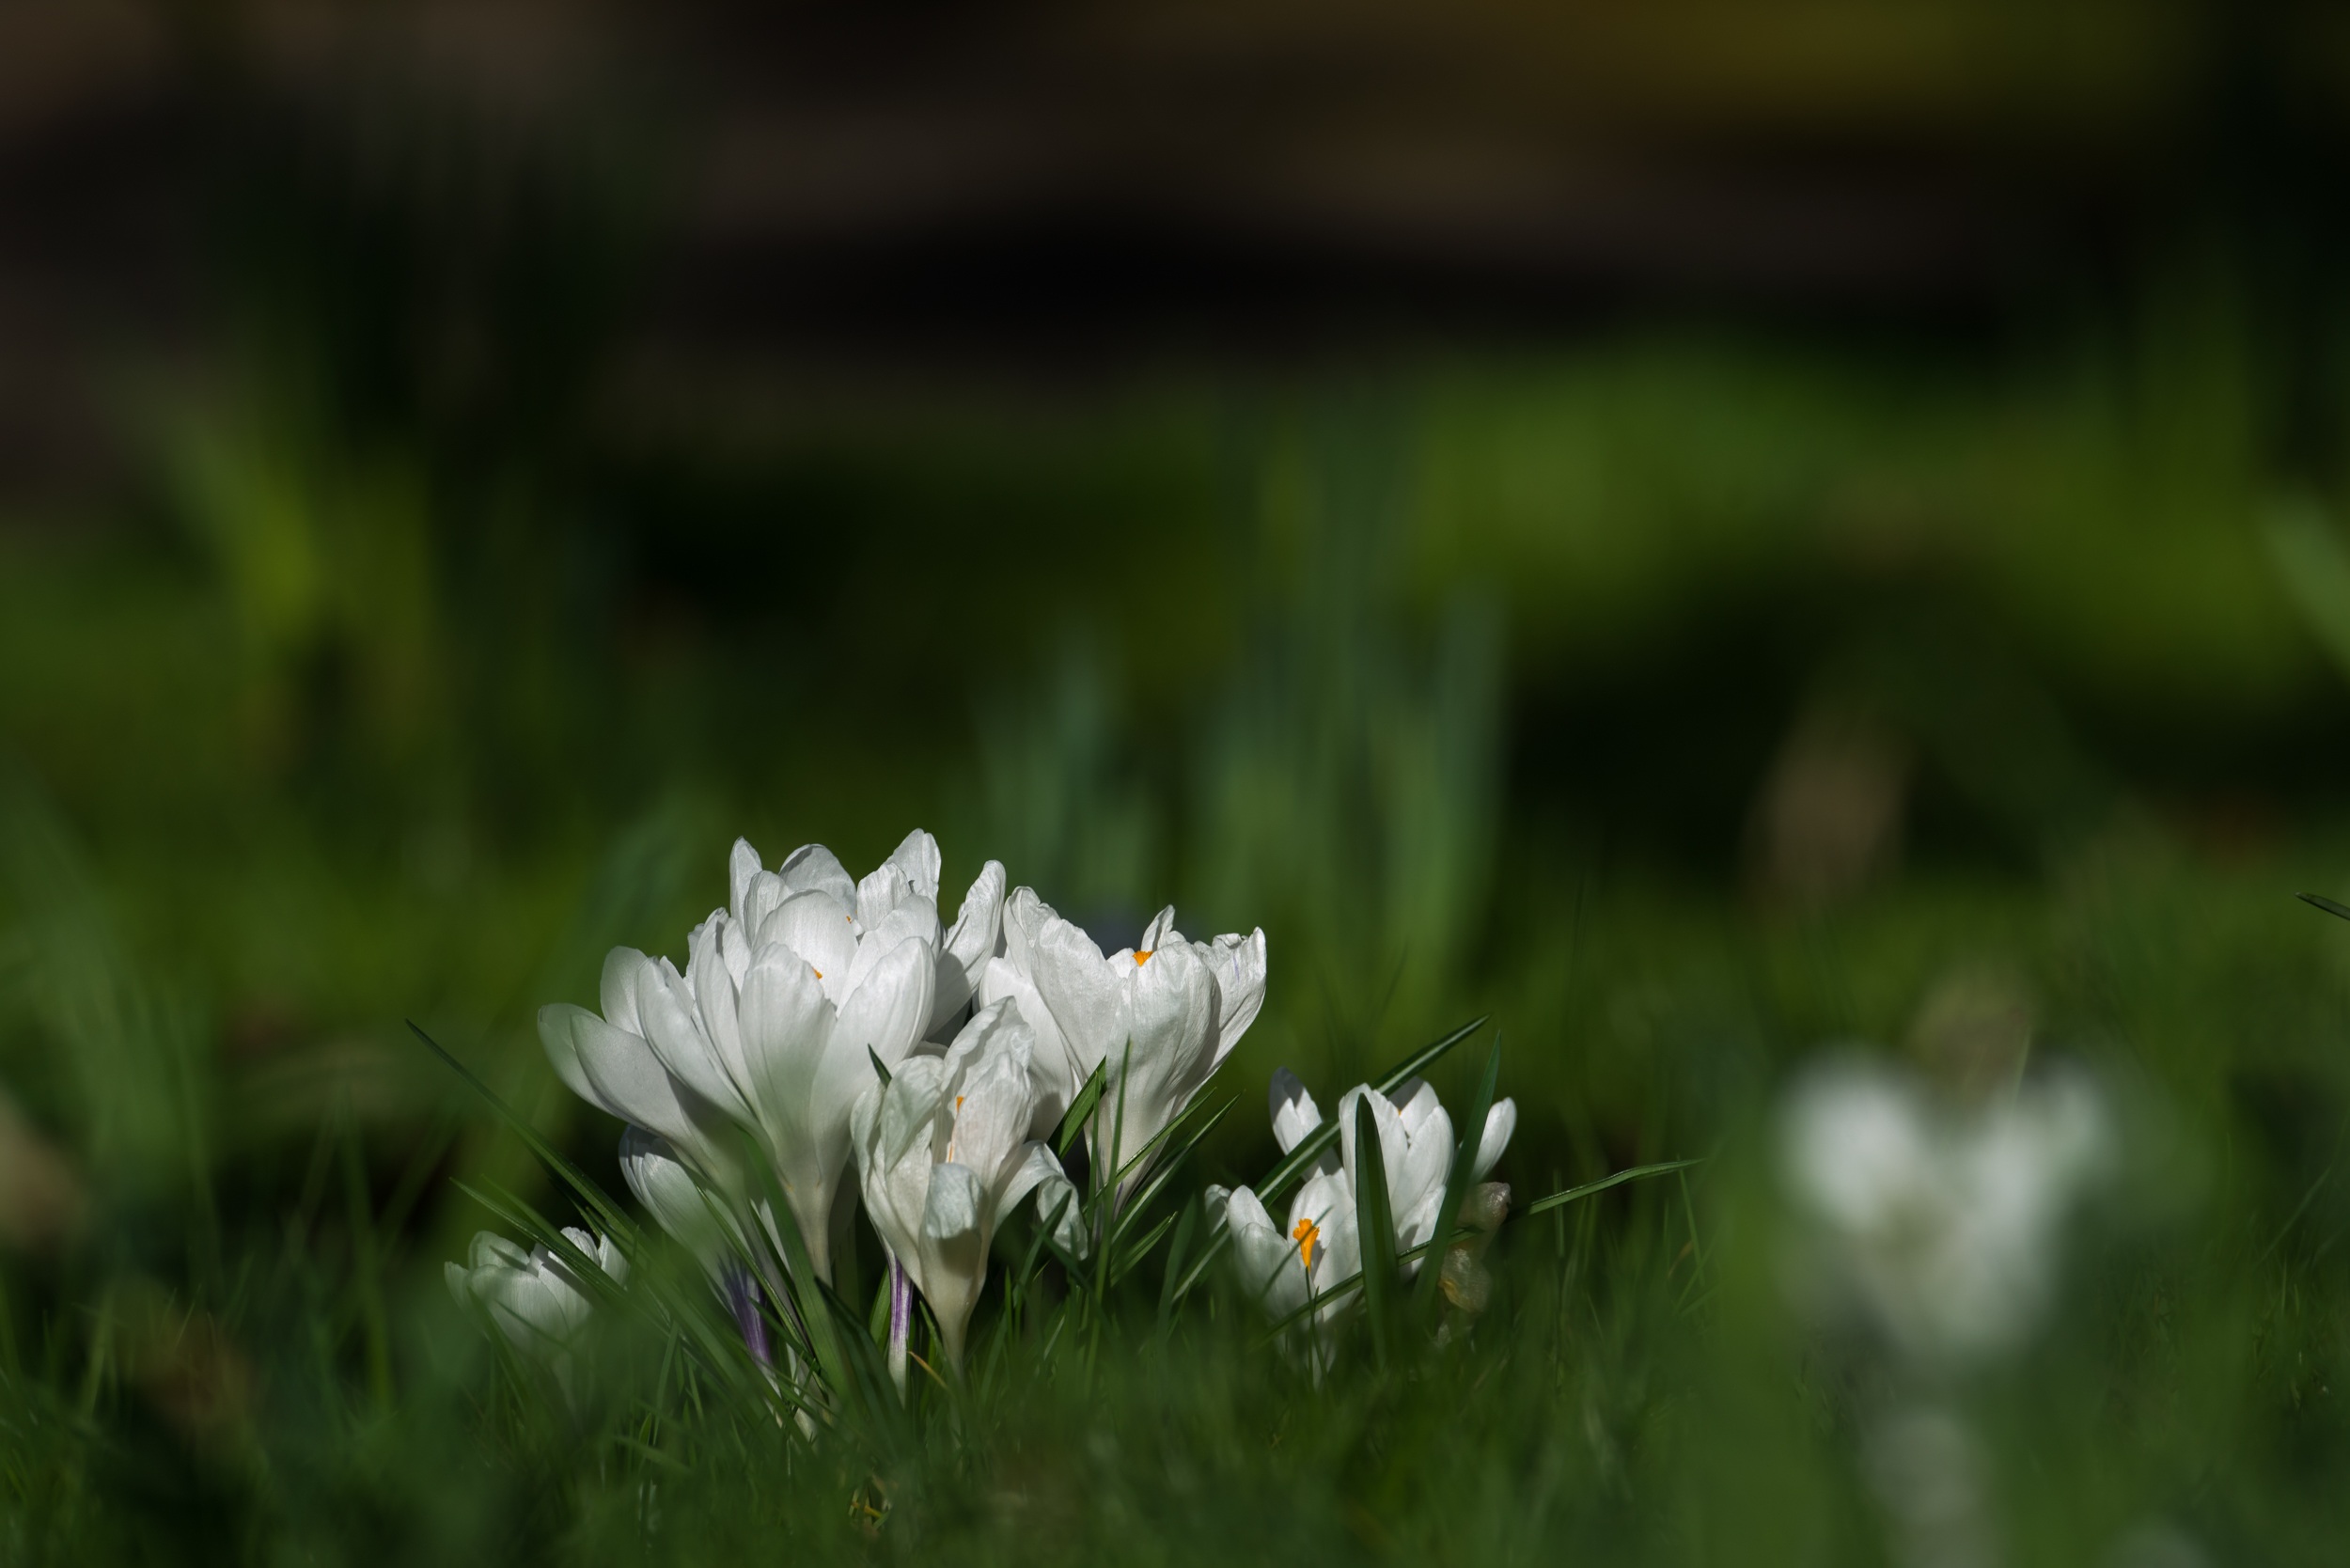
nature, grass, blossom, plant, white, field, lawn, meadow, prairie, sunlight, leaf, flower, spring, green, botany, garden, close, flora, wildflower, flowers, close up, crocus, macro photography, fr hlingsanfang, flowering plant, grass family, plant stem, land plant